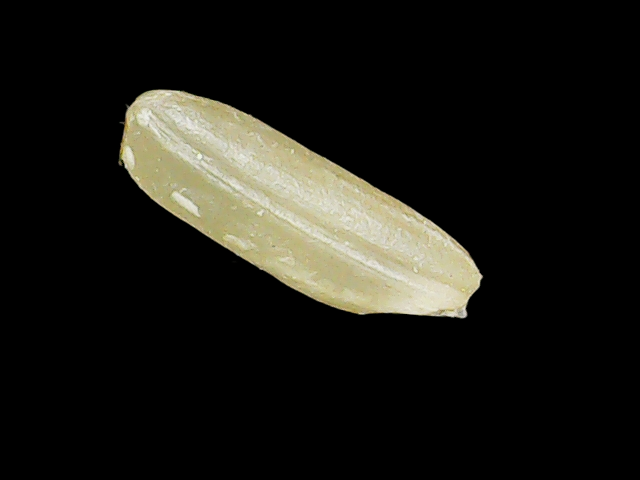
Rice variety: Binadhan17